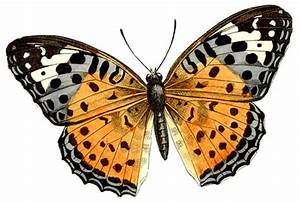
Label: farfalla